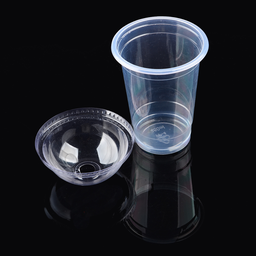
Label: plastic